Question: How many lights are on the stand?
Tambaya: Futulu nawa ne akan stand?
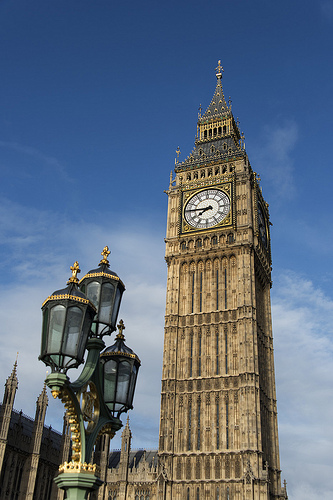
Answer: Three.
Amsa: Uku.